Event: Nepal Earthquake
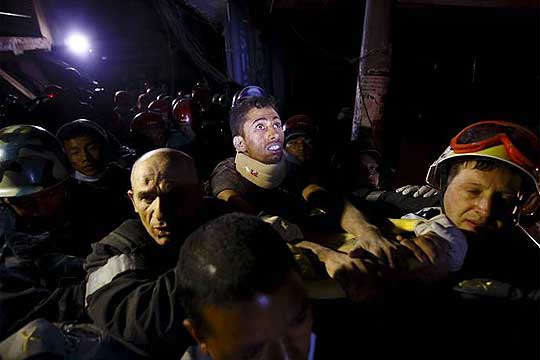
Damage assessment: no_damage